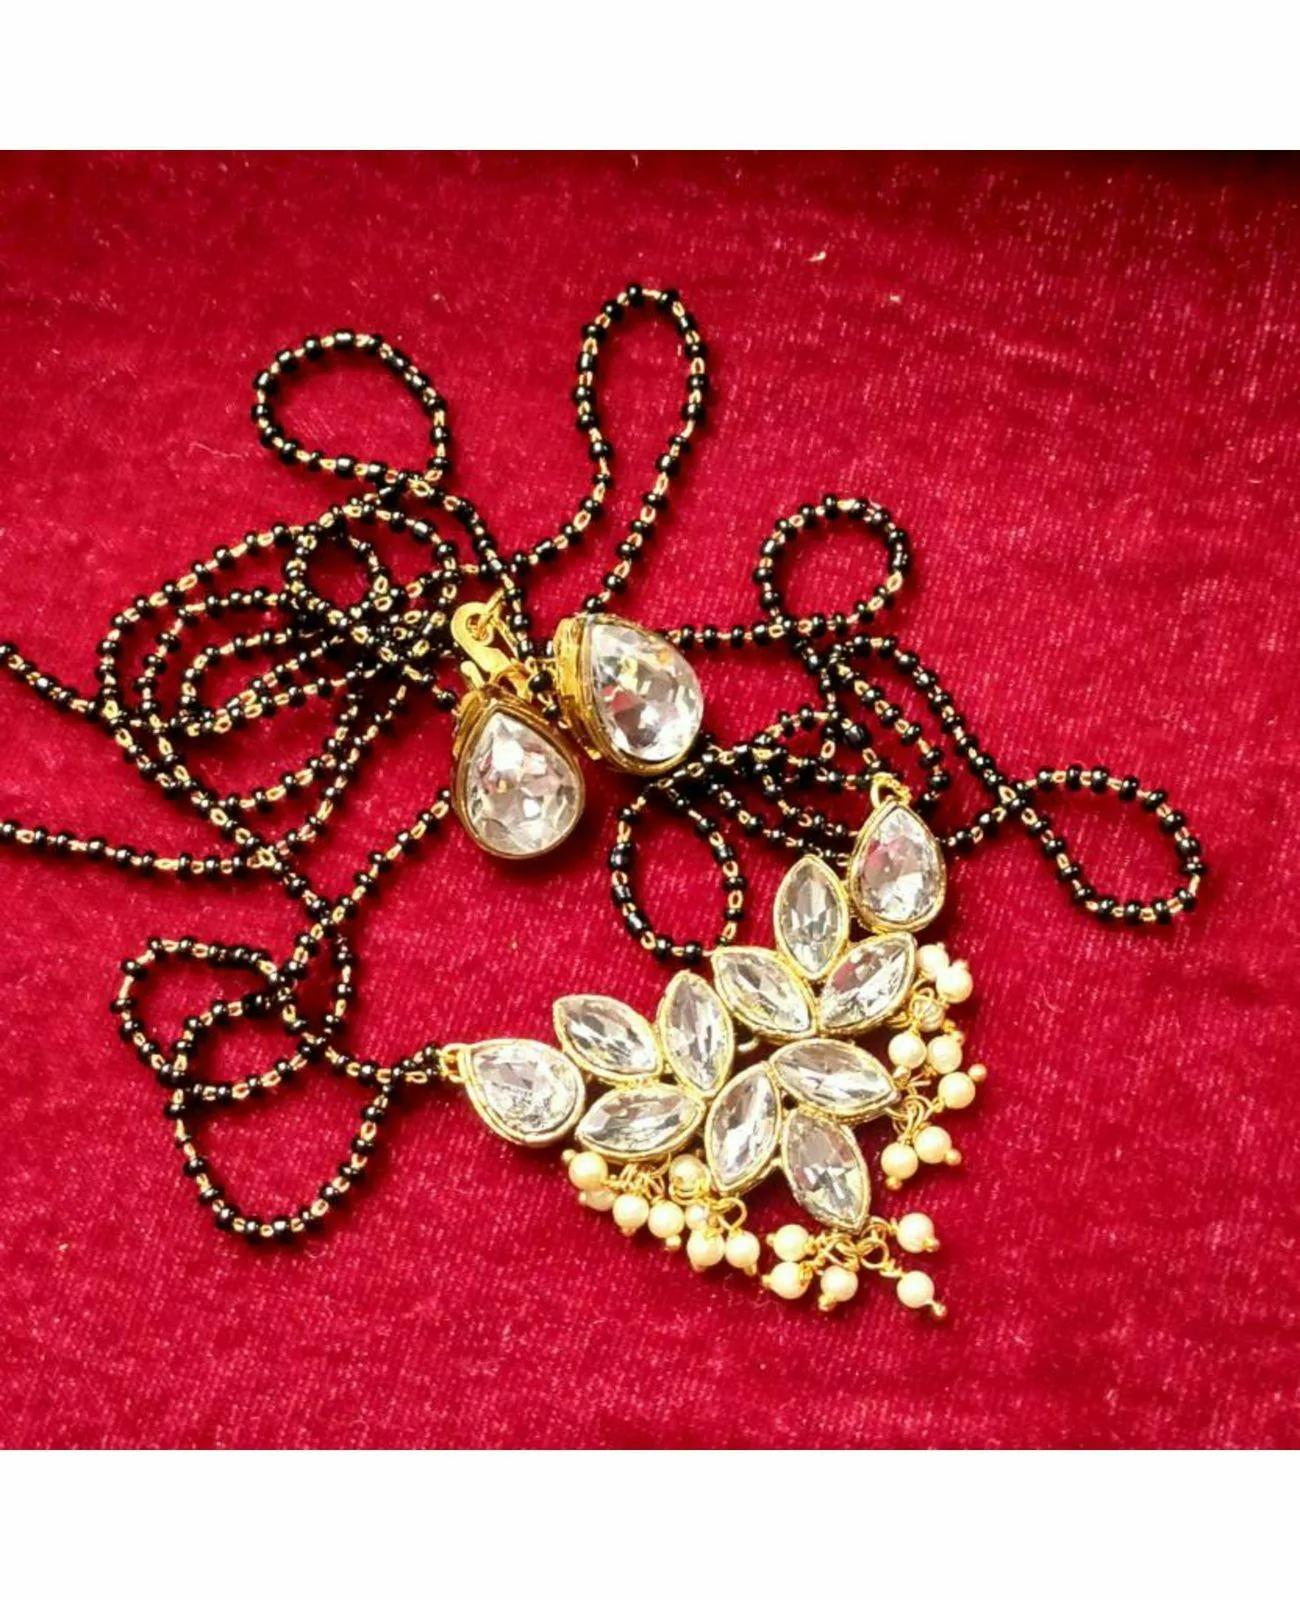
Jn Handicraft Alloy Copper-Plated Blue Jewel Set For Women And Girls
Type: Necklaces
Brand: JN HANDICRAFT
Price: Rs. 184
 Women love jewellery, specially traditional jewellery adore a women. They wear it on different occasion. They have special importance on ring ceremony, wedding and festive time. They can also wear it on regular basics. Make your moment memorable with this range. This jewel set features a unique one of a kind traditional embellish with antic finish.
Features: Color- blue,Material- alloy
Included: Pair of 1 x Earring 1 x Necklace Set